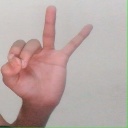
अक्षर: ण